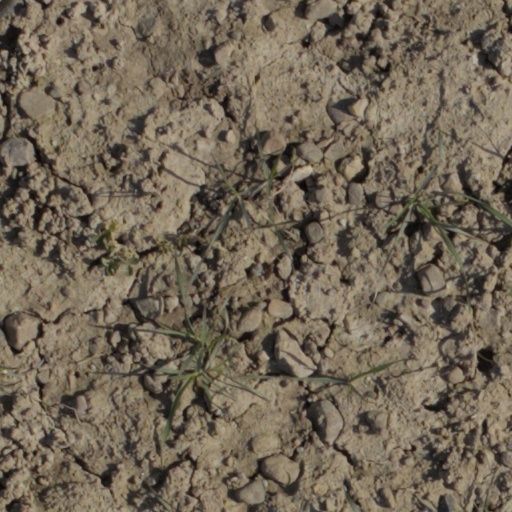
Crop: wheat